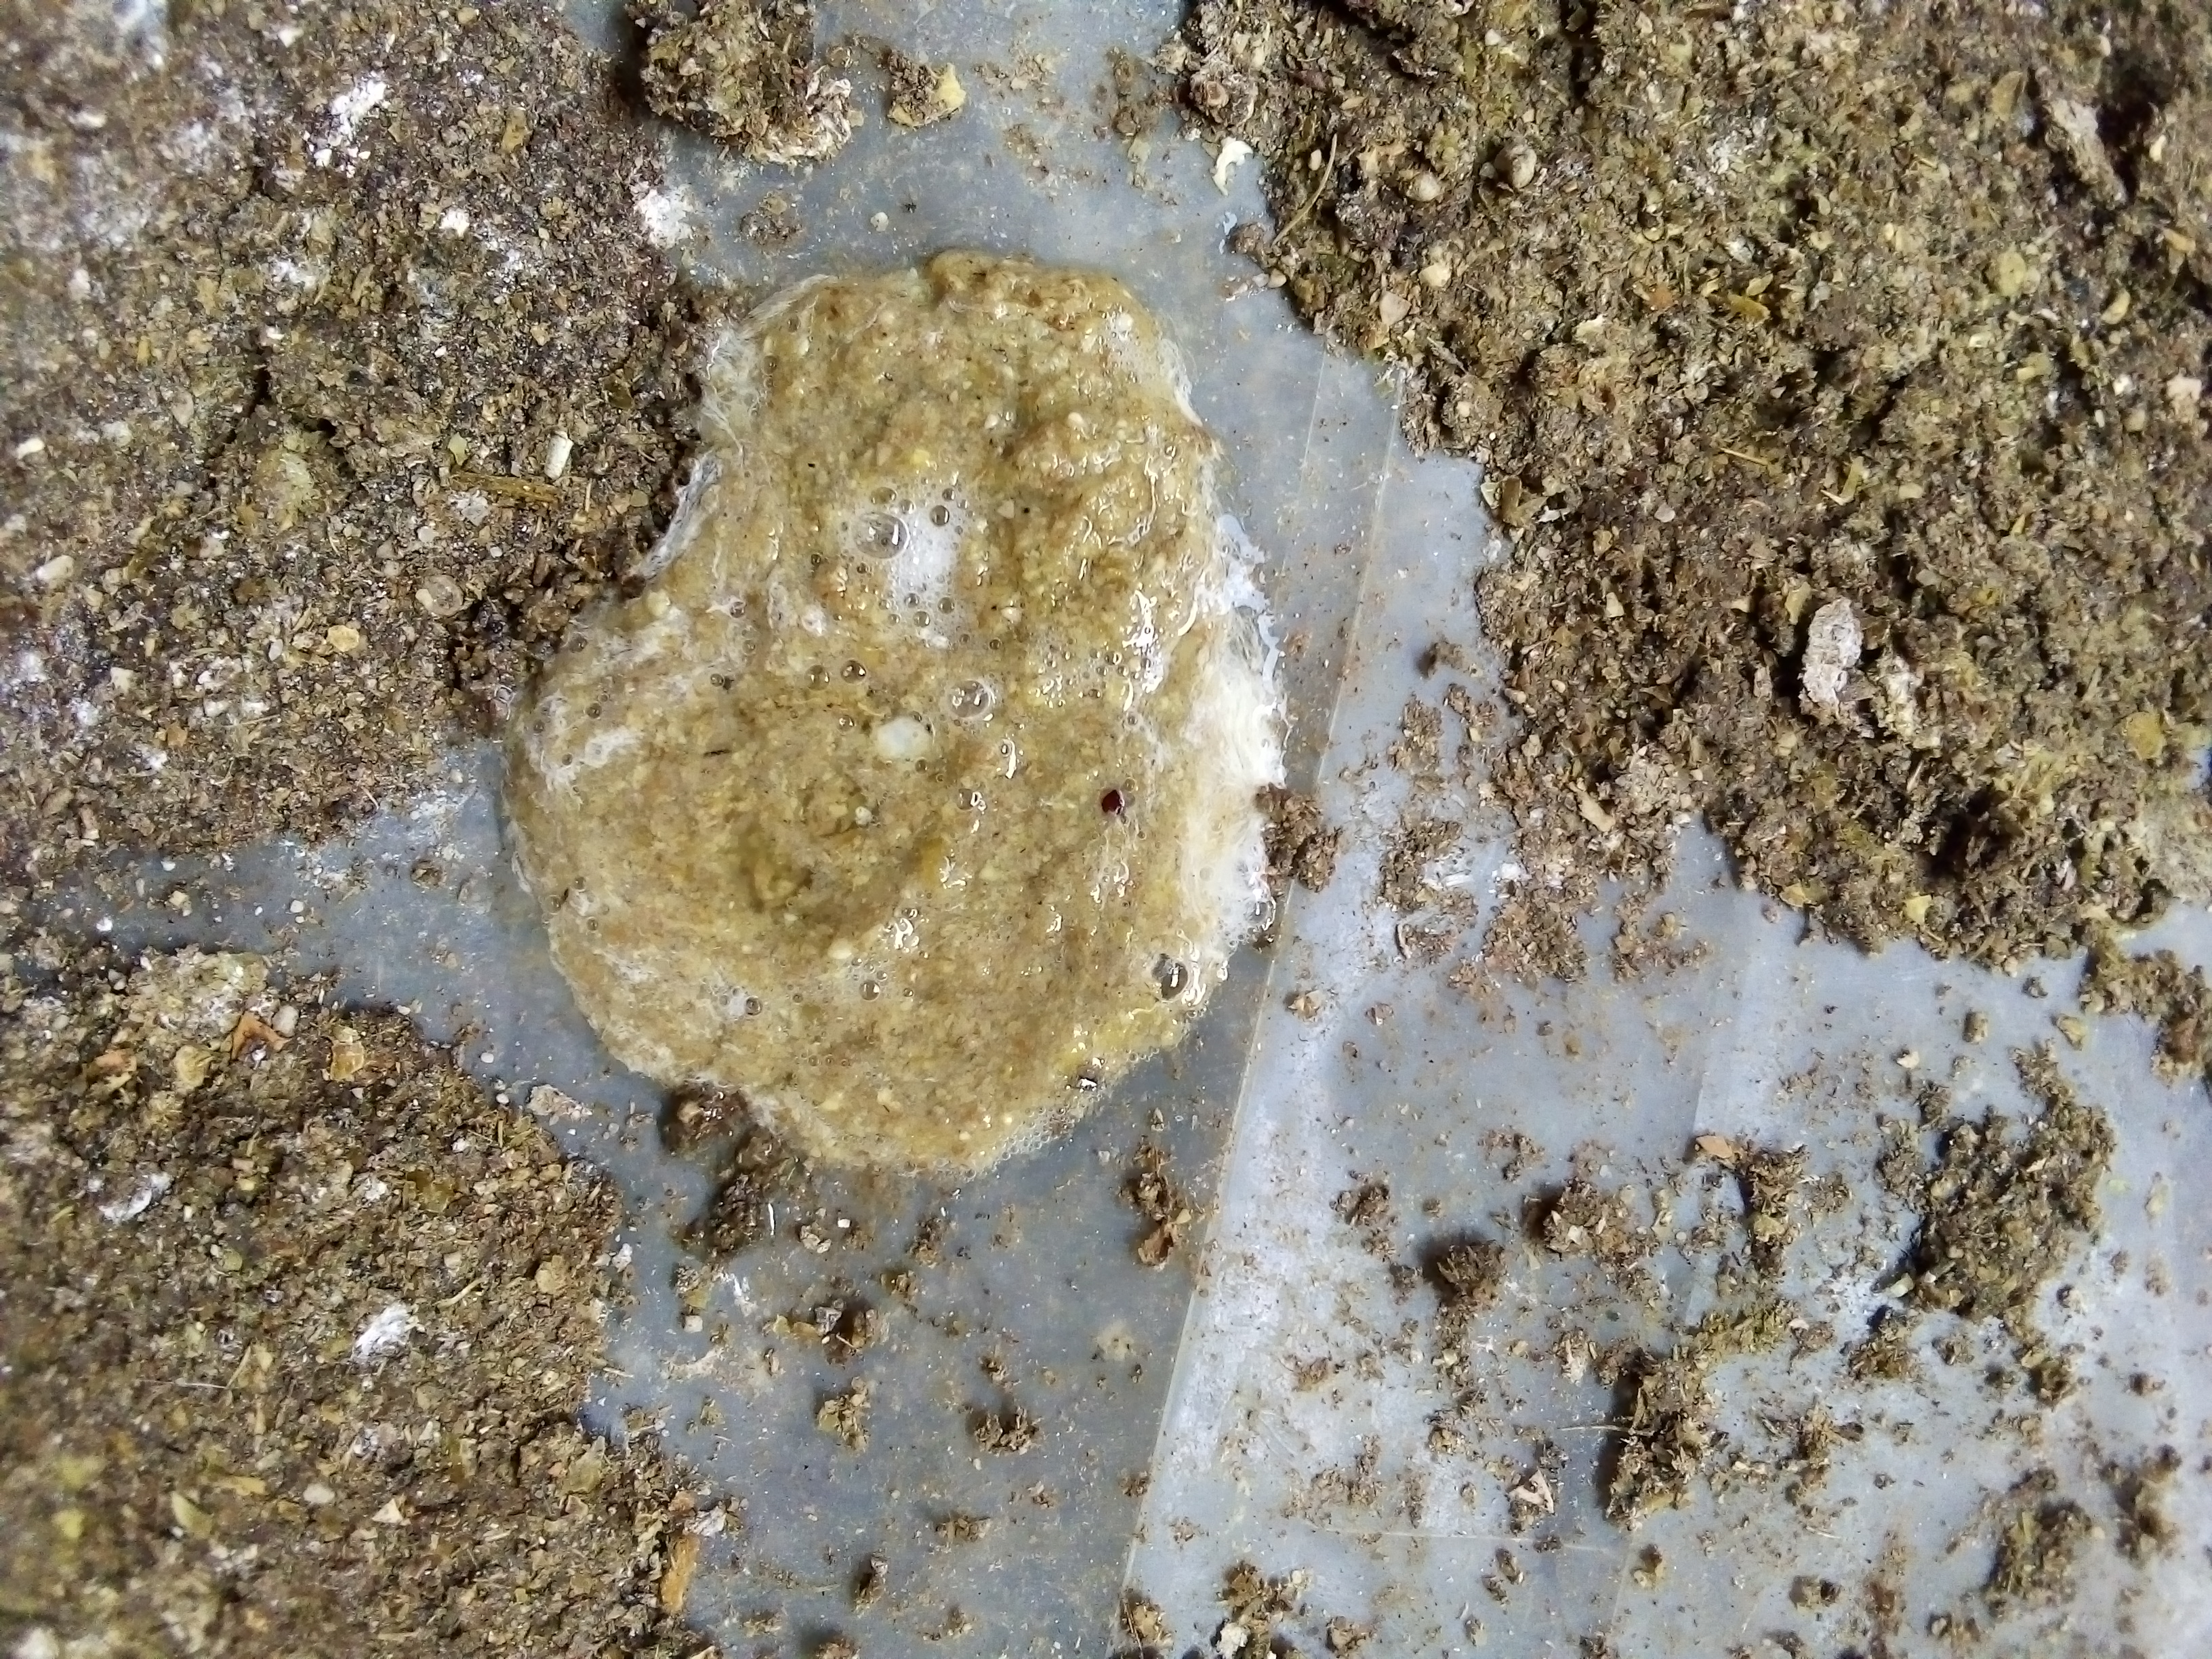
PCR-confirmed diagnosis: Salmonella